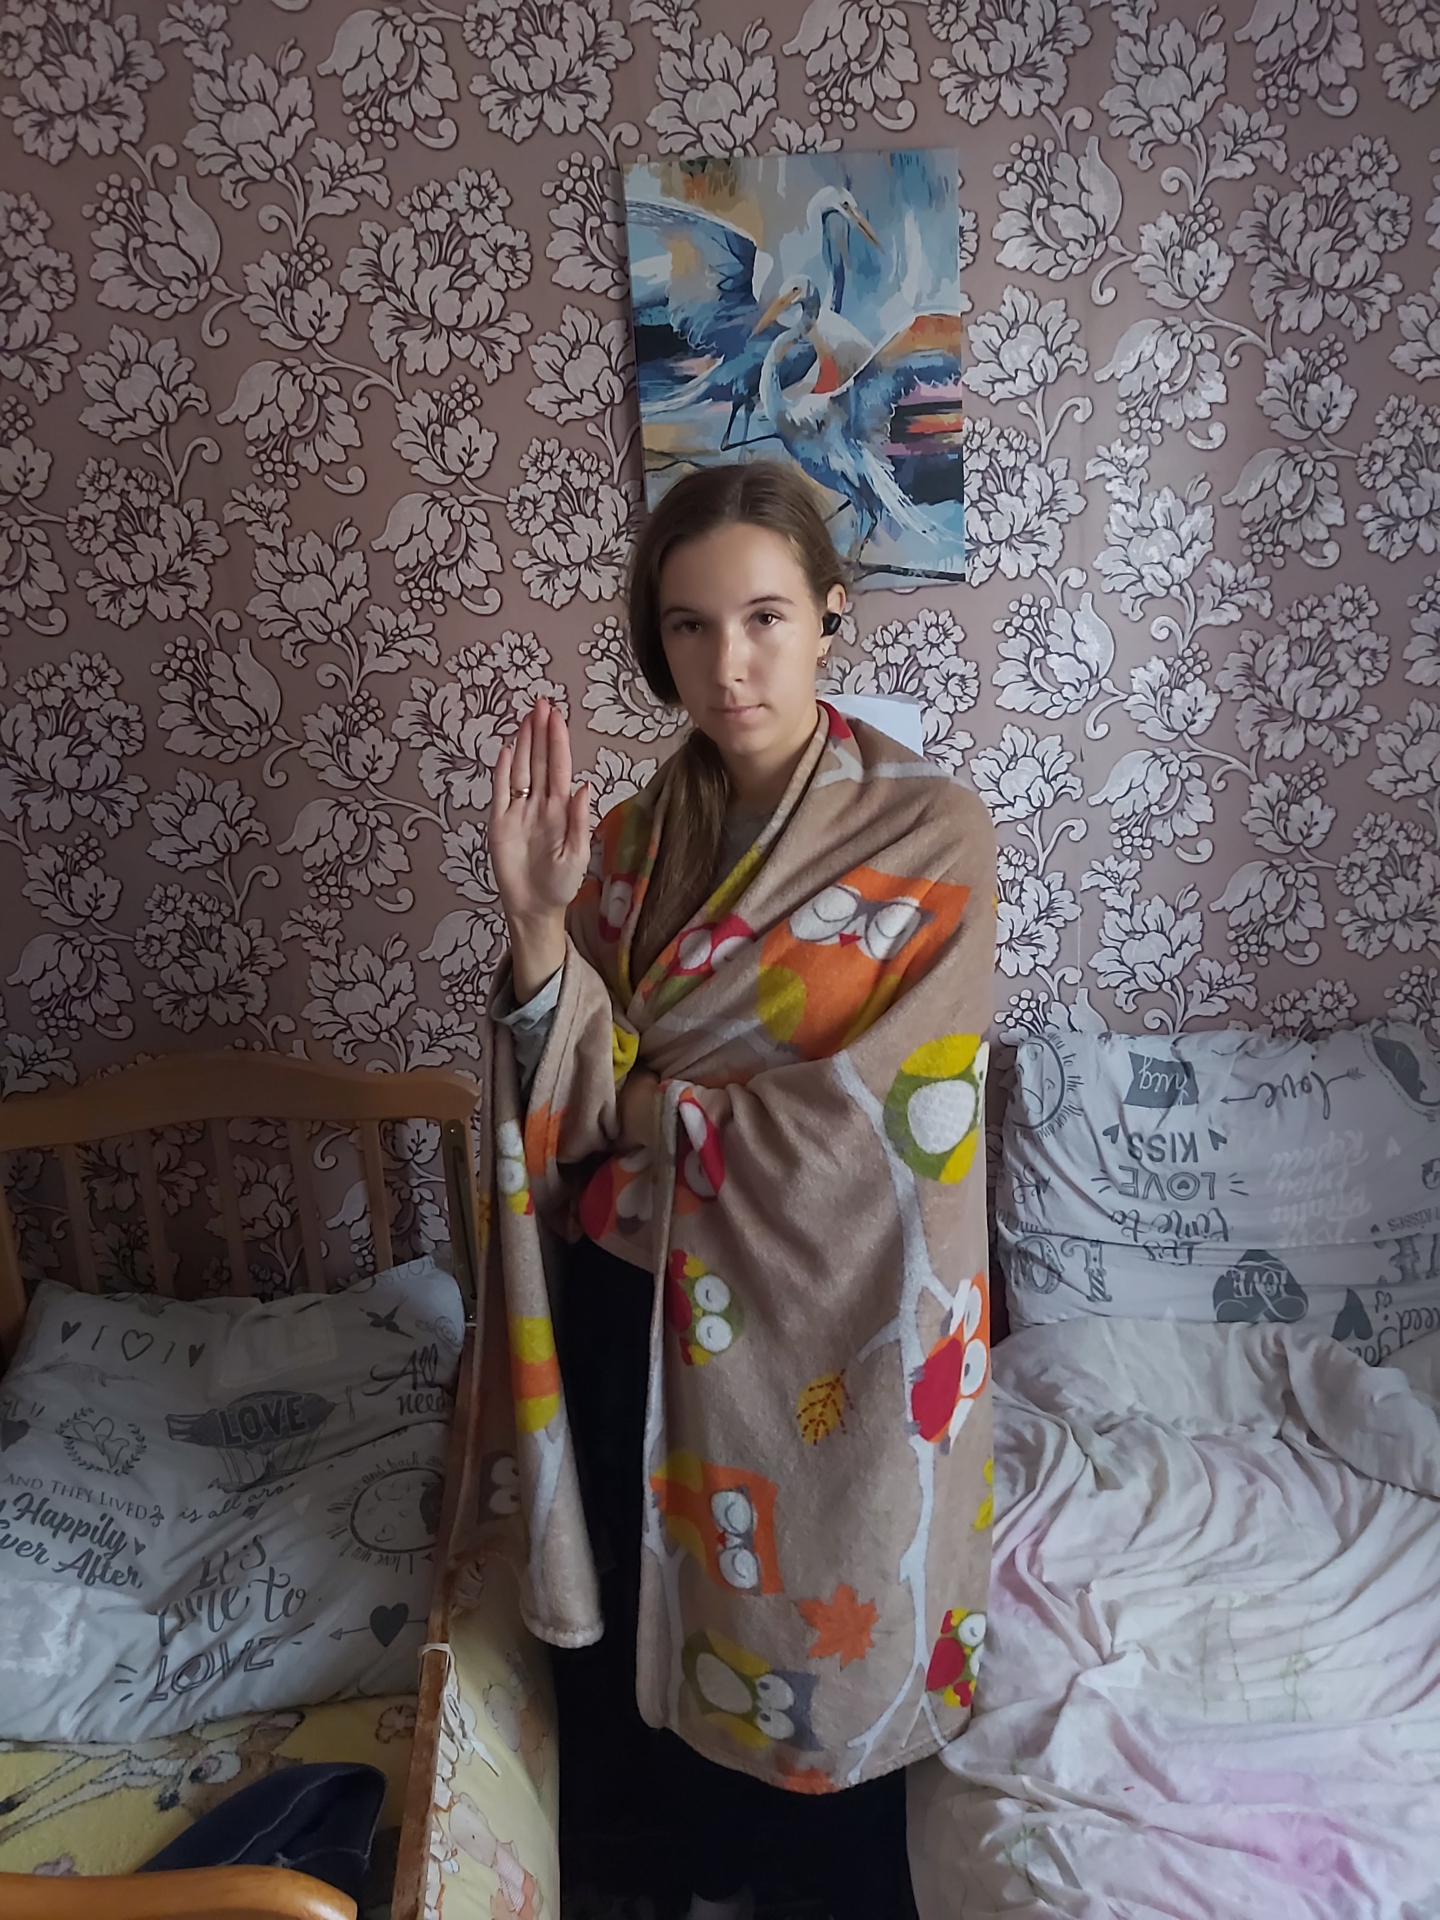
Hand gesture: stop